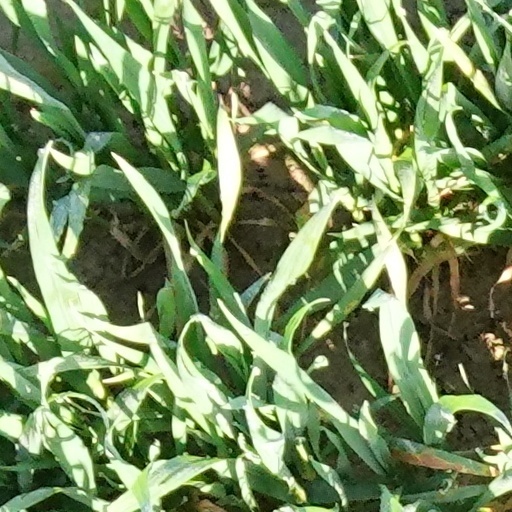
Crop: wheat